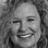
Emotion: happy